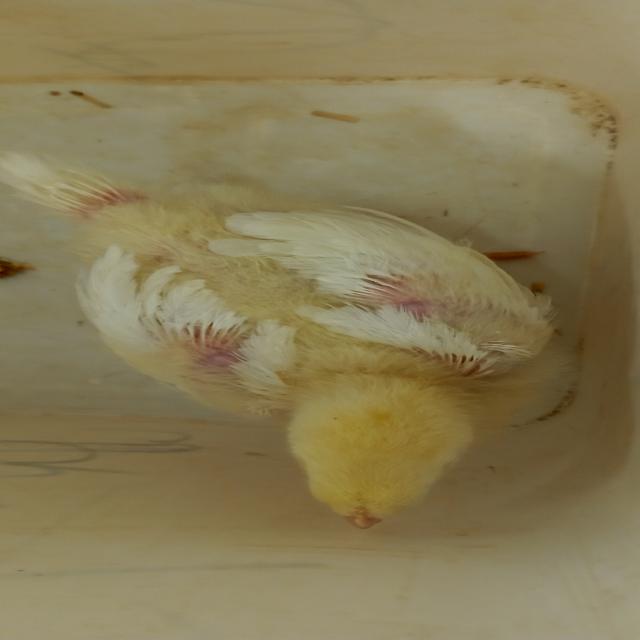
Weight: 381 g